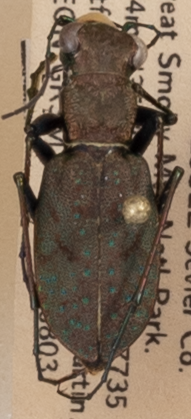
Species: Cylindera unipunctata
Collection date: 2021-08-03
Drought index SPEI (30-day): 0.03
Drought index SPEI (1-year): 0.8
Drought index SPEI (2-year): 1.69